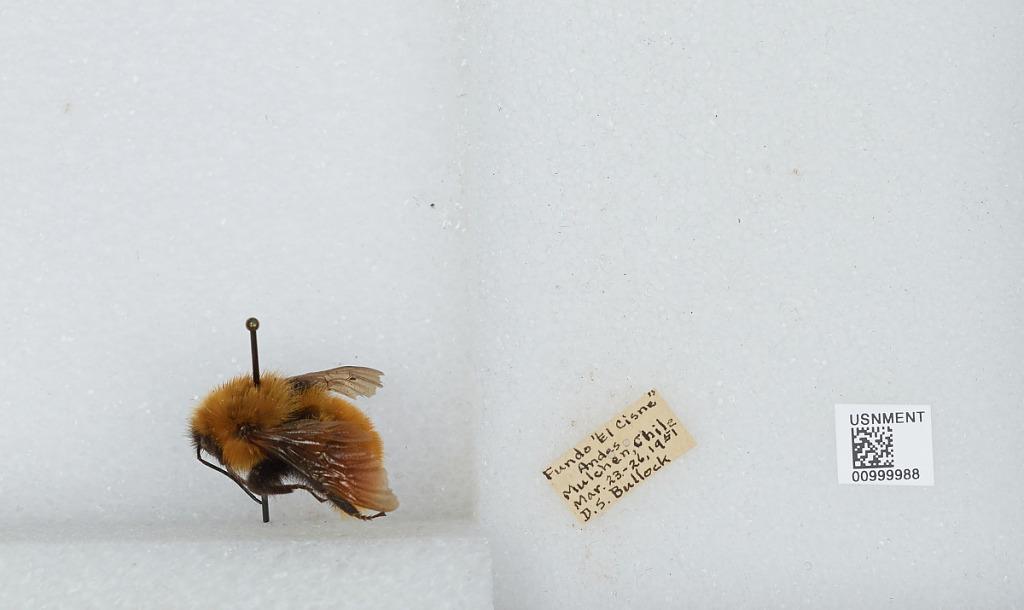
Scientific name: Bombus (Fervidobombus) dahlbomii Guérin
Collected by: D. Bullock
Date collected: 1951-3-23
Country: Chile
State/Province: Bio Bio
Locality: Fundo "El Cisne" Andes Mulchen
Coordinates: -37.7167, -72.2333